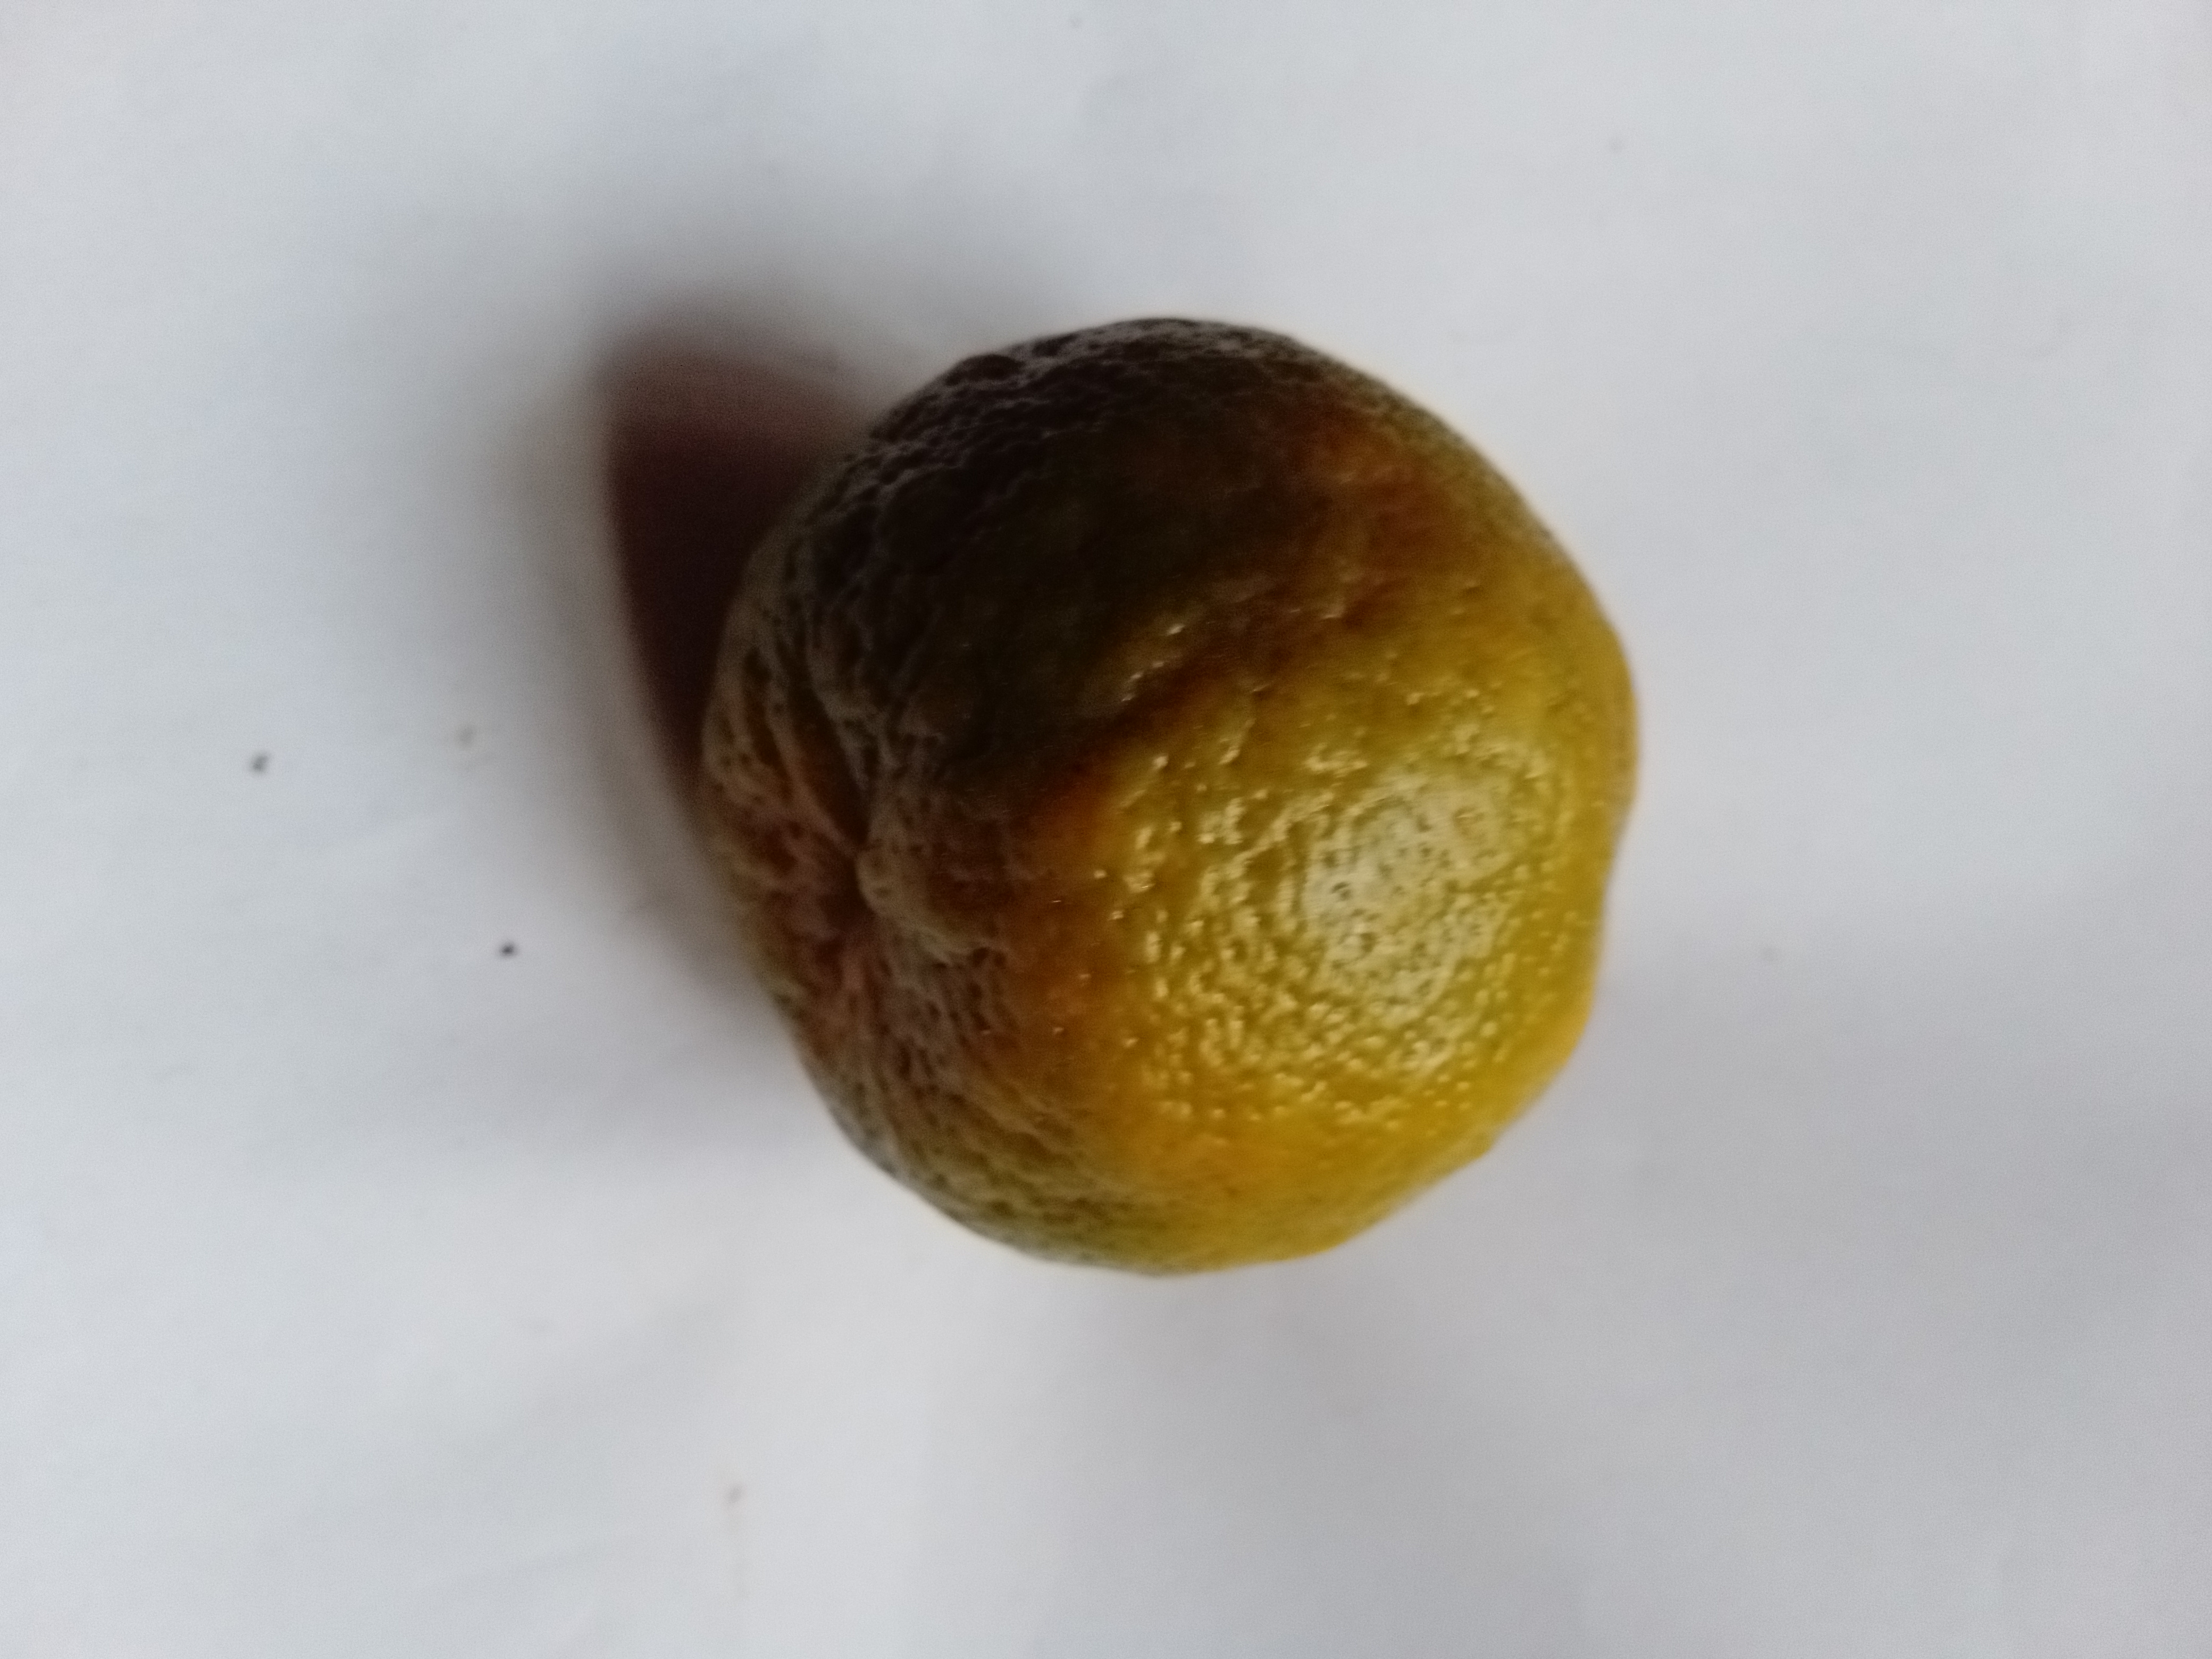
Fruit: orange
Condition: fresh